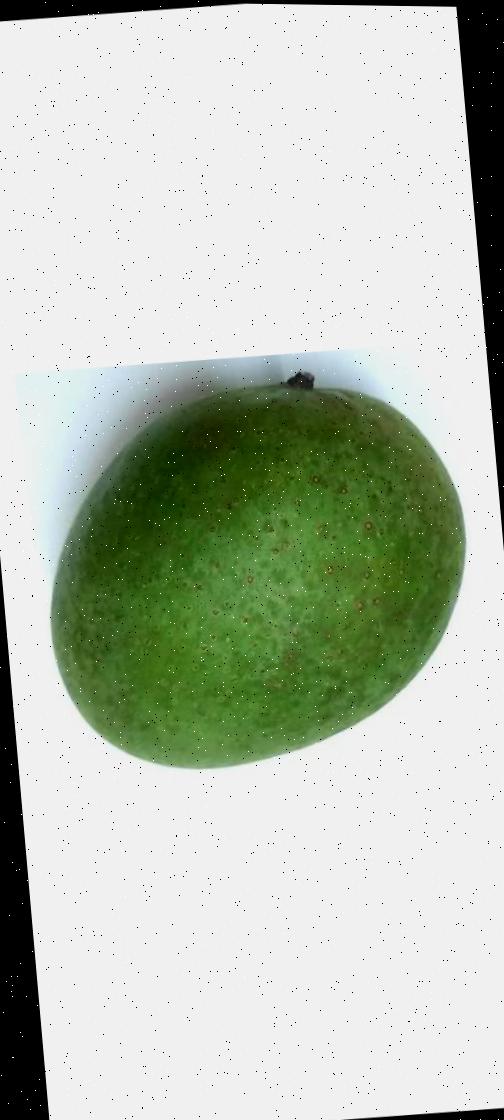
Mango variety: Ashshina Zhinuk